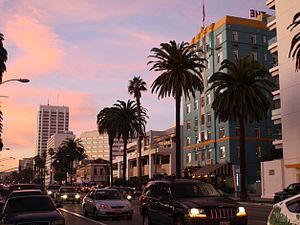
Bronx à Bel Air, ou Remue-ménage au Québec, est un film américain réalisé par Adam Shankman et sorti en 2003.
Santa Monica est une ville côtière américaine située dans l'ouest du comté de Los Angeles, dans l'État de Californie. Le territoire de Santa Monica est enclavé entre la ville de Los Angeles et l'océan Pacifique. Elle constitue une des extrémités de l'historique Route 66. Lors du recensement des États-Unis de 2010, elle compte 89 736 habitants.